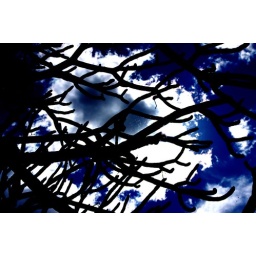
Tree Silhouette against bold blue sky